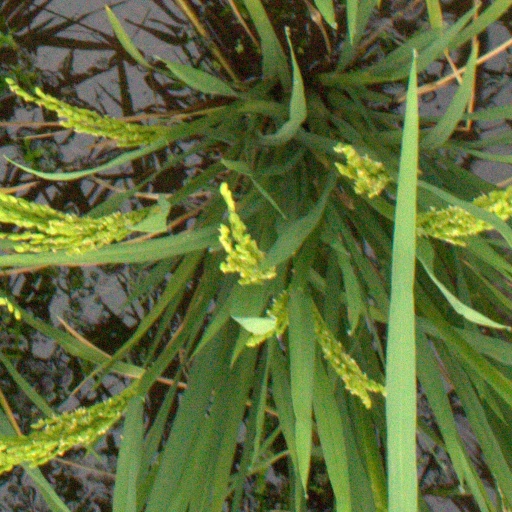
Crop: rice